Social and environmental impact of palm oil

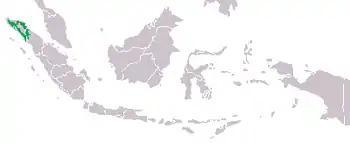
The remaining distribution of the Sumatran orangutan in Indonesia

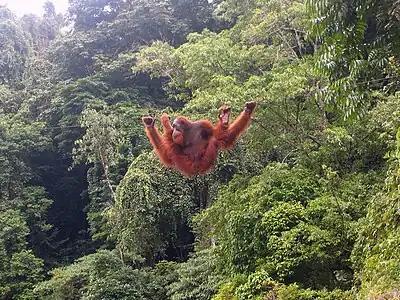
A Sumatran orangutan at Bukit Lawang, Indonesia

In Indonesia, rising demand for palm oil and timber has led to the clearing of tropical forest land in Indonesian national parks. According to a 2007 report published by UNEP, at the rate of deforestation at that time, an estimated 98 percent of Indonesian forest would be destroyed by 2022 due to legal and illegal logging, forest fires and the development of palm oil plantations.